Yang Xingfo

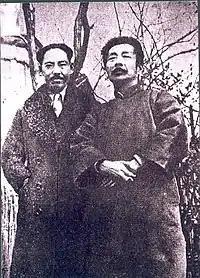
Yang Xingfo (left) with Lu Xun

Yang Xingfo, also spelt Yang Hsingfo (楊杏佛) and otherwise known as Yang Chu'en (楊銓)(May 4, 1893 - June 18, 1933) was a Chinese management scholar and activist. He was professor at National Central University in Nanjing (then known as Nanking) and co-founded the Science Society of China while studying at Cornell University.